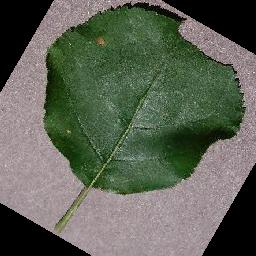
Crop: apple
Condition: black_rot